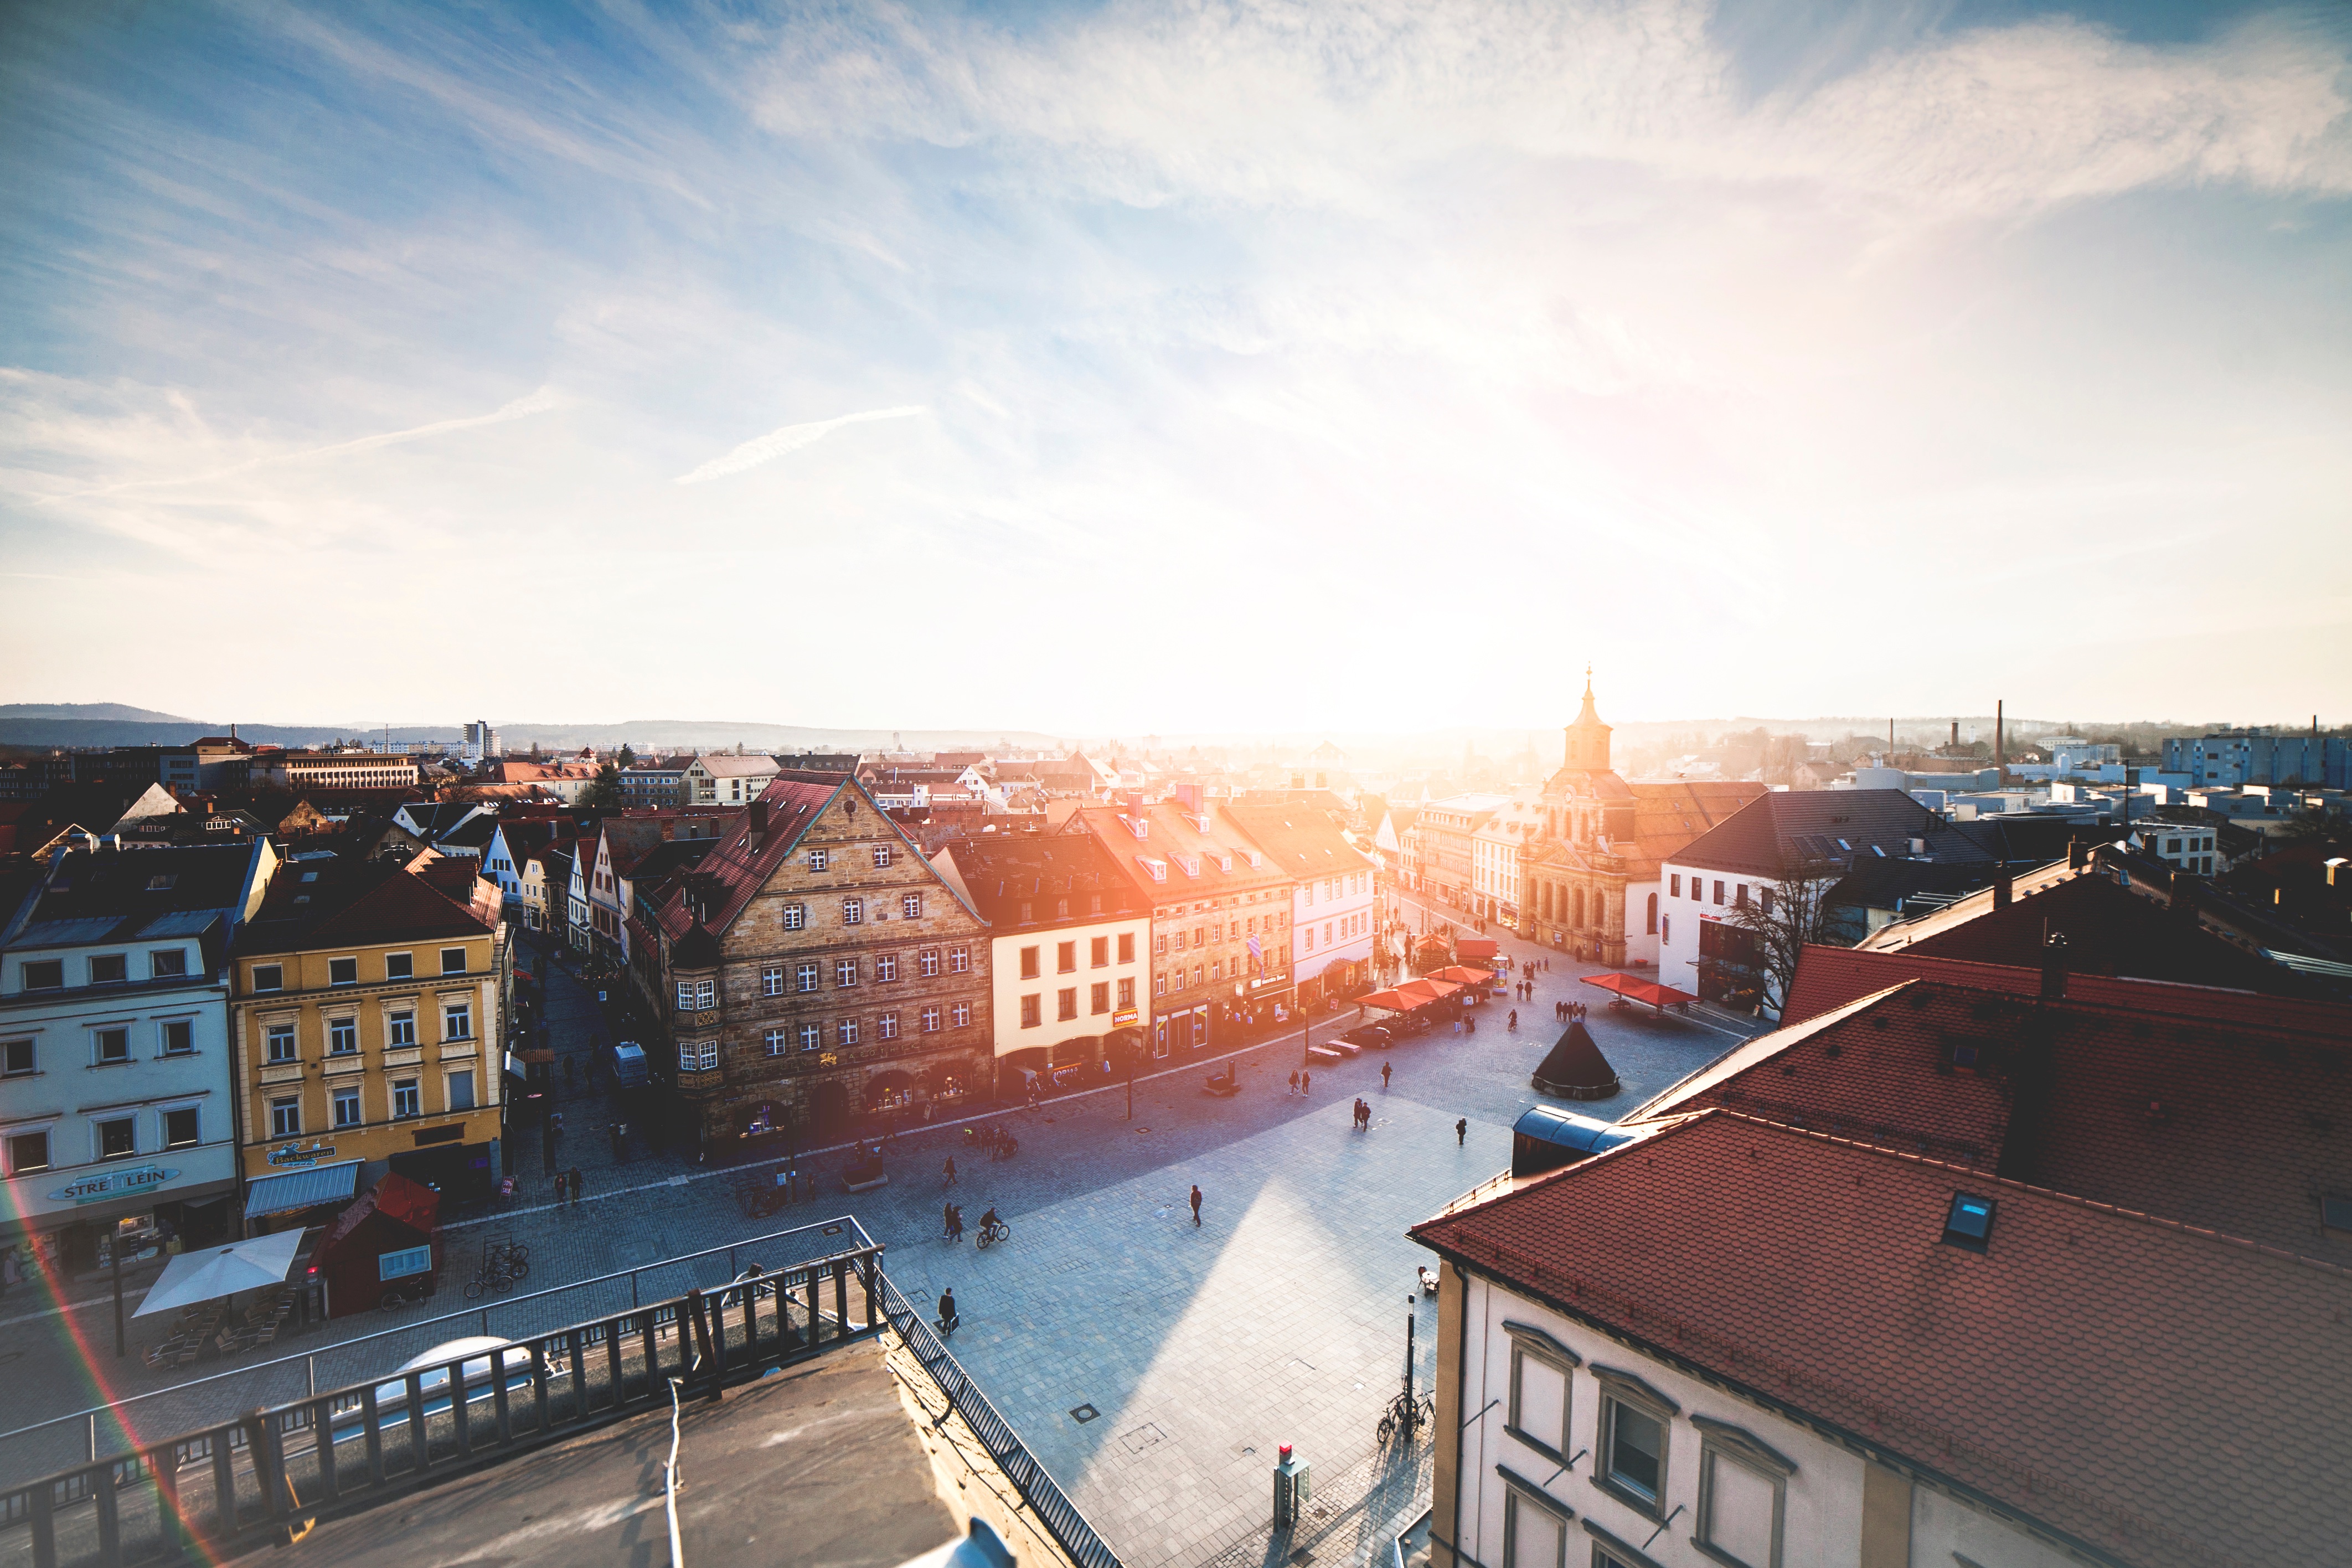
sea, sky, sunset, skyline, morning, town, city, cityscape, panorama, downtown, dusk, evening, reflection, stadium, urban area, human settlement